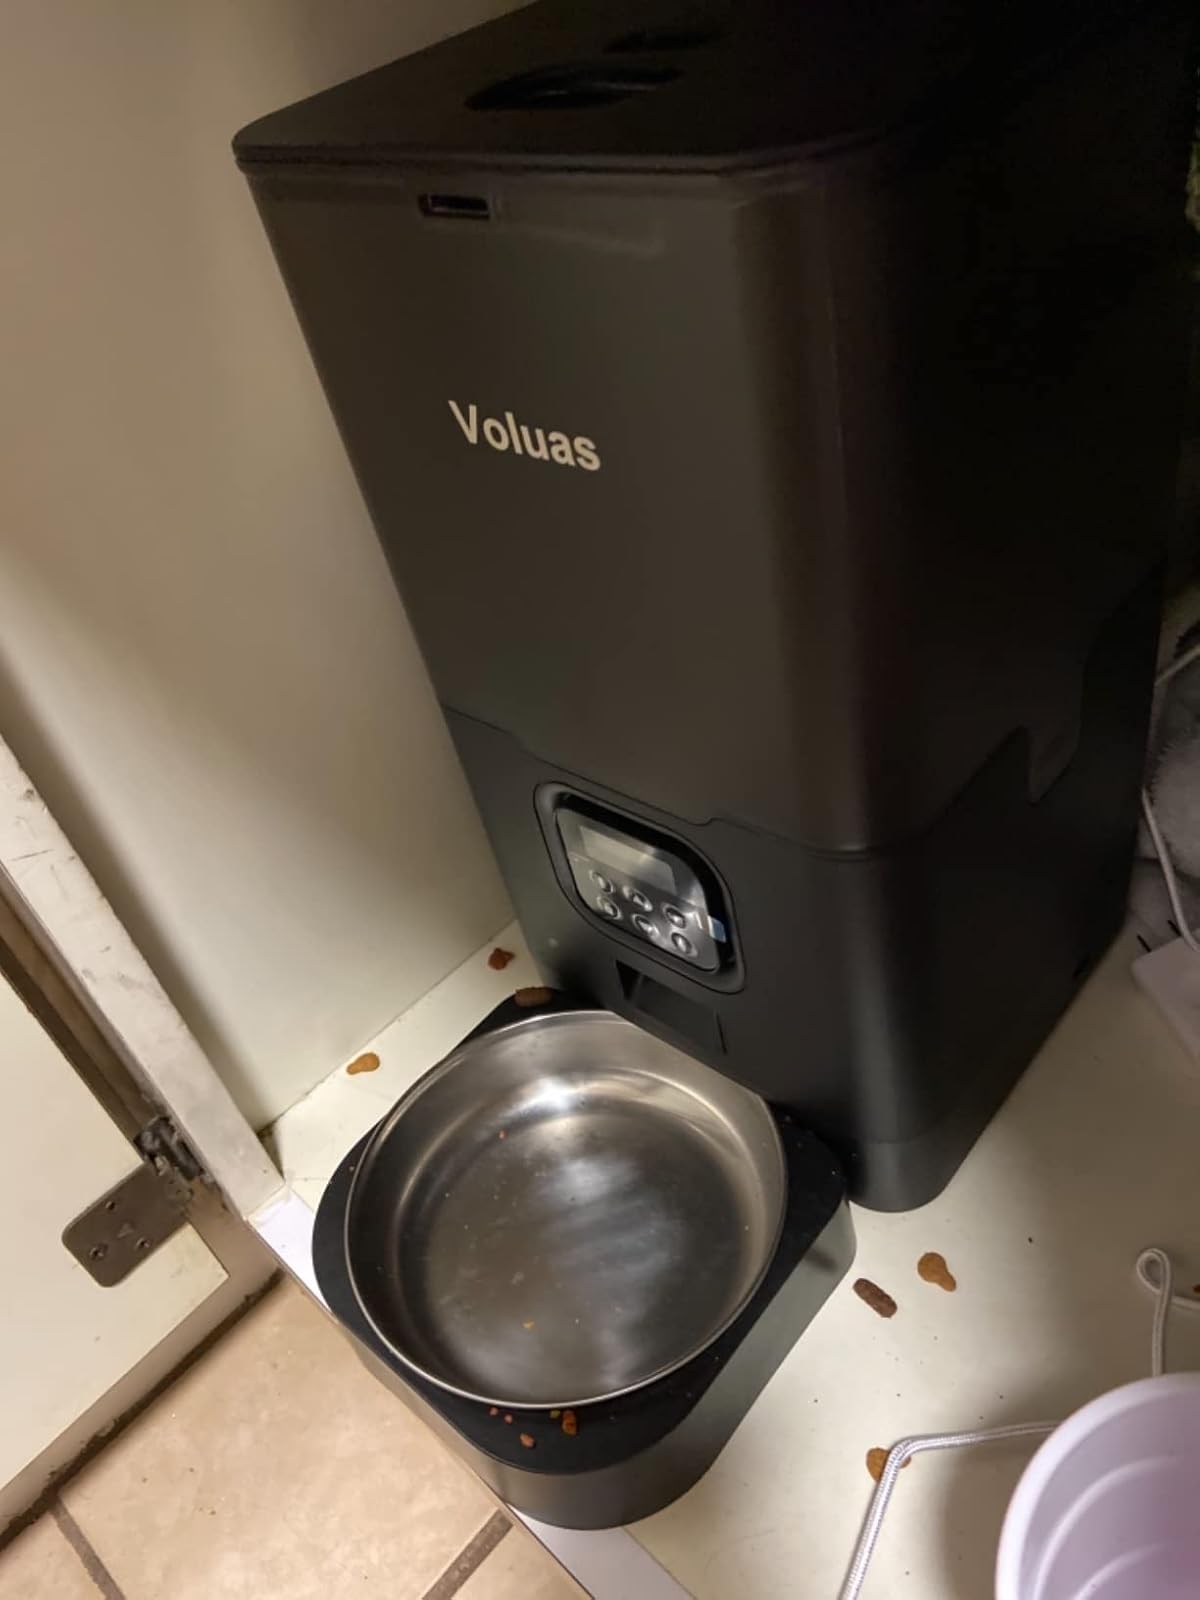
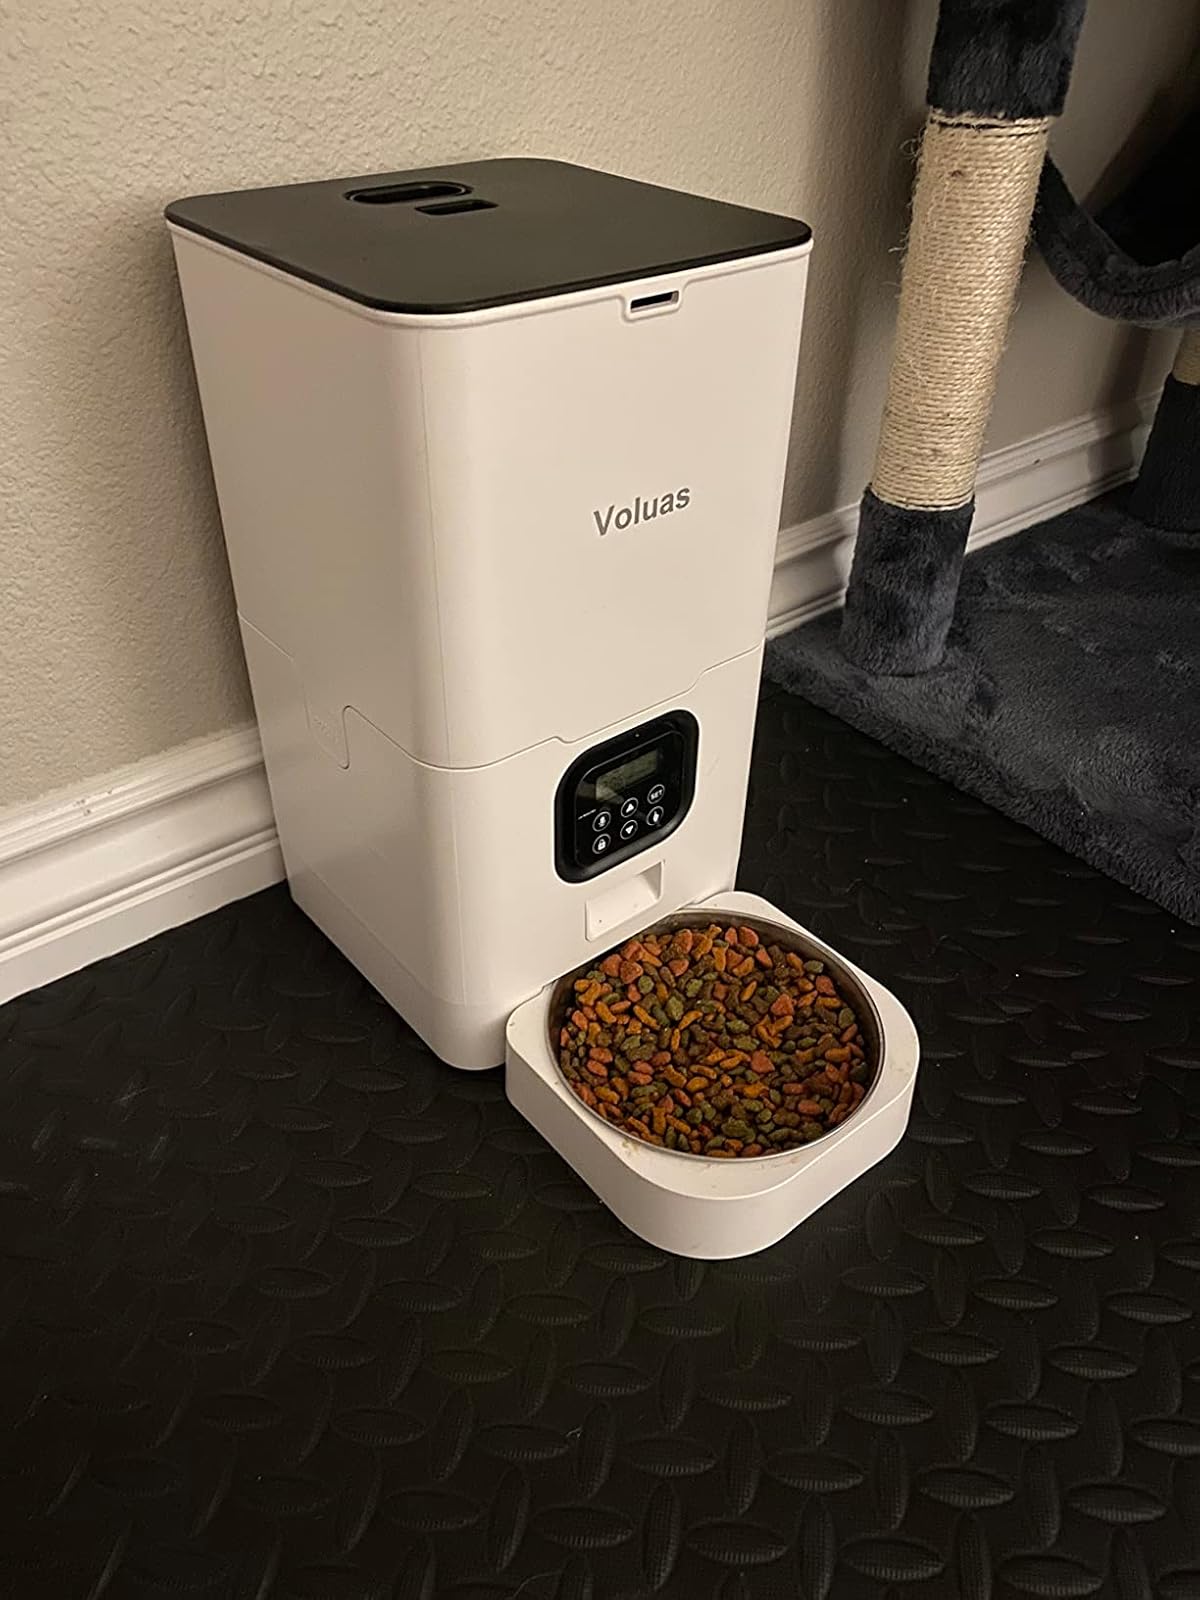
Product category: items_feeder
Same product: no